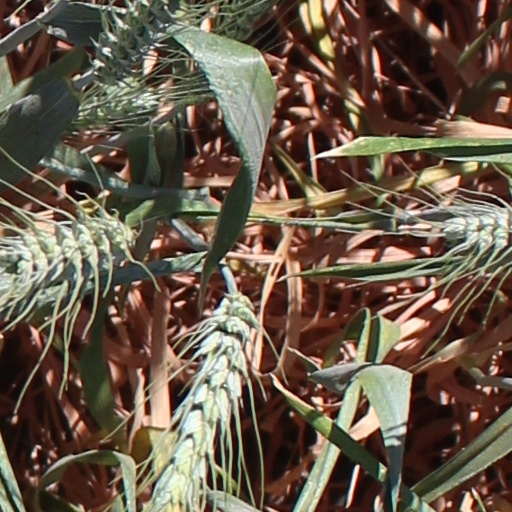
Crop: wheat